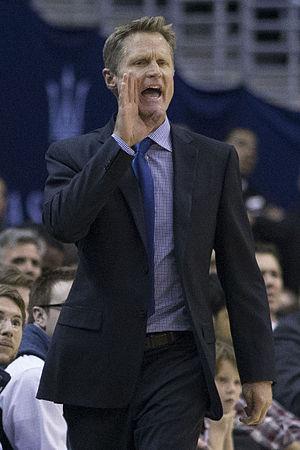
Stephen « Steve » Douglas Kerr né le 27 septembre 1965 à Beyrouth au Liban, est un entraîneur américain et ancien joueur professionnel de basket-ball. Il est actuellement l'entraîneur des Warriors de Golden State, au sein de la National Basketball Association. Il est huit fois champion de la NBA, en ayant remporté 5 titres en tant que joueur et 3 titres en tant qu'entraîneur avec les Warriors. Il est le joueur le plus adroit au tir à 3 points de l'histoire de la NBA avec un pourcentage de 45,4%.
Le NBA All-Star Game 2017 est la 66ᵉ édition du NBA All-Star Game.